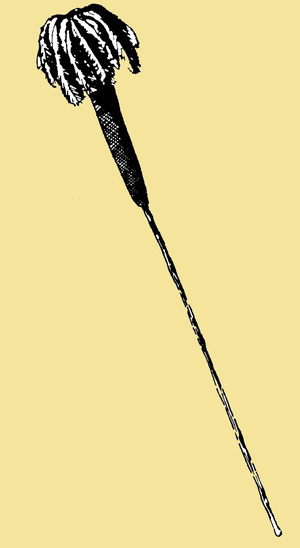
Dak wad Nyikang est le troisième souverain de la dynastie des rois Shilluk, après son père le demi-dieu Nyikang et son frère Cal wad Nyikang. C'est le deuxième personnage le plus illustre dans la mytho-histoire du peuple Shilluk. Les récits mythologiques le dépeignent volontiers comme un guerrier indomptable et comme un colosse toujours prêt à combattre ses adversaires. Dans les chants traditionnels, Dak symbolise le conflit et la guerre.
Nyikang, fils du roi Okwa et de la déesse Nyikaya, est le premier dynaste de la monarchie Shilluk, un ancien royaume indépendant de l'Afrique de l'Est qui persiste sous la forme d'institution traditionnelle au sein de la république du Soudan du Sud. Du personnage historique, on sait peu de choses. Nyikang est probablement originaire de la région des Grands Lacs africains et a sans doute vécu durant les premières décennies du XVIᵉ siècle. Les récits de plusieurs peuples Luo, Shilluk en premier lieu mais aussi Anyuak, Thuri, Balanda et Jur-Chol s'accordent pour faire de lui le fondateur la nation Shilluk, sans doute vers 1530-1550, après avoir traversé les marécages du Sudd et s'être installé sur la rive occidentale du Nil Blanc dans l'aire de l'actuel comté de Panyikang, au sud-ouest de la ville de Malakal.